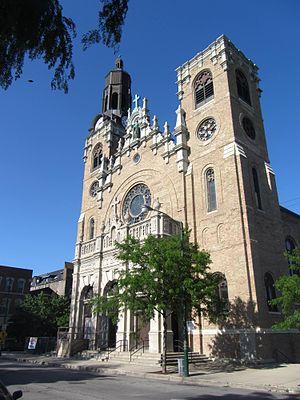
Cet article relate l'histoire et divers aspects de l'architecture de Chicago, la troisième plus grande ville des États-Unis. L'architecture de cette ville a reflété et influencé pendant longtemps l'architecture américaine. La ville de Chicago comprend certains des premiers bâtiments réalisés par des architectes aujourd'hui mondialement reconnus. Comme la plupart des bâtiments du centre-ville ont été détruits par le Grand incendie de 1871, ils sont plutôt réputés pour leur originalité que pour leur ancienneté. À la suite de cet événement qui marqua définitivement l'histoire de la ville, Chicago devient un laboratoire d'expériences architecturales où se côtoient une multitude de styles et de mouvements allant de la fin du XIXᵉ siècle jusqu'à nos jours.
L'église Saint-Stanislas-Kostka est une église catholique de la ville de Chicago placée sous le vocable de saint Stanislas Kostka, novice jésuite polonais. L'église se trouve au numéro 1351 West Evergreen Avenue, dans le quartier de Pulaski Park. C'est l'« église-mère » de toutes les paroisses polonaises de l'archidiocèse de Chicago.